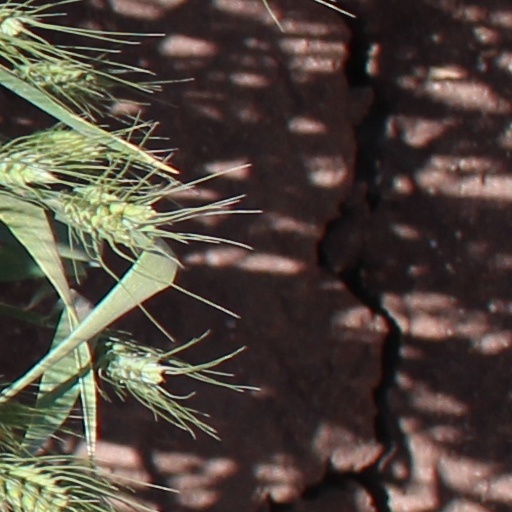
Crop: wheat